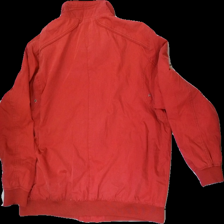
View: back
Type: Outerwear
Category: Men
Brand: Not in the list
Brand text on label: Crossfield
Colors: Red
Material: 51% nylon, 49% viscose
Cut: Regular
Season: Winter
Trend: 80s
Smell: Minor
Price range: 100-150
Recommended usage: Reuse
Comment: Vintage